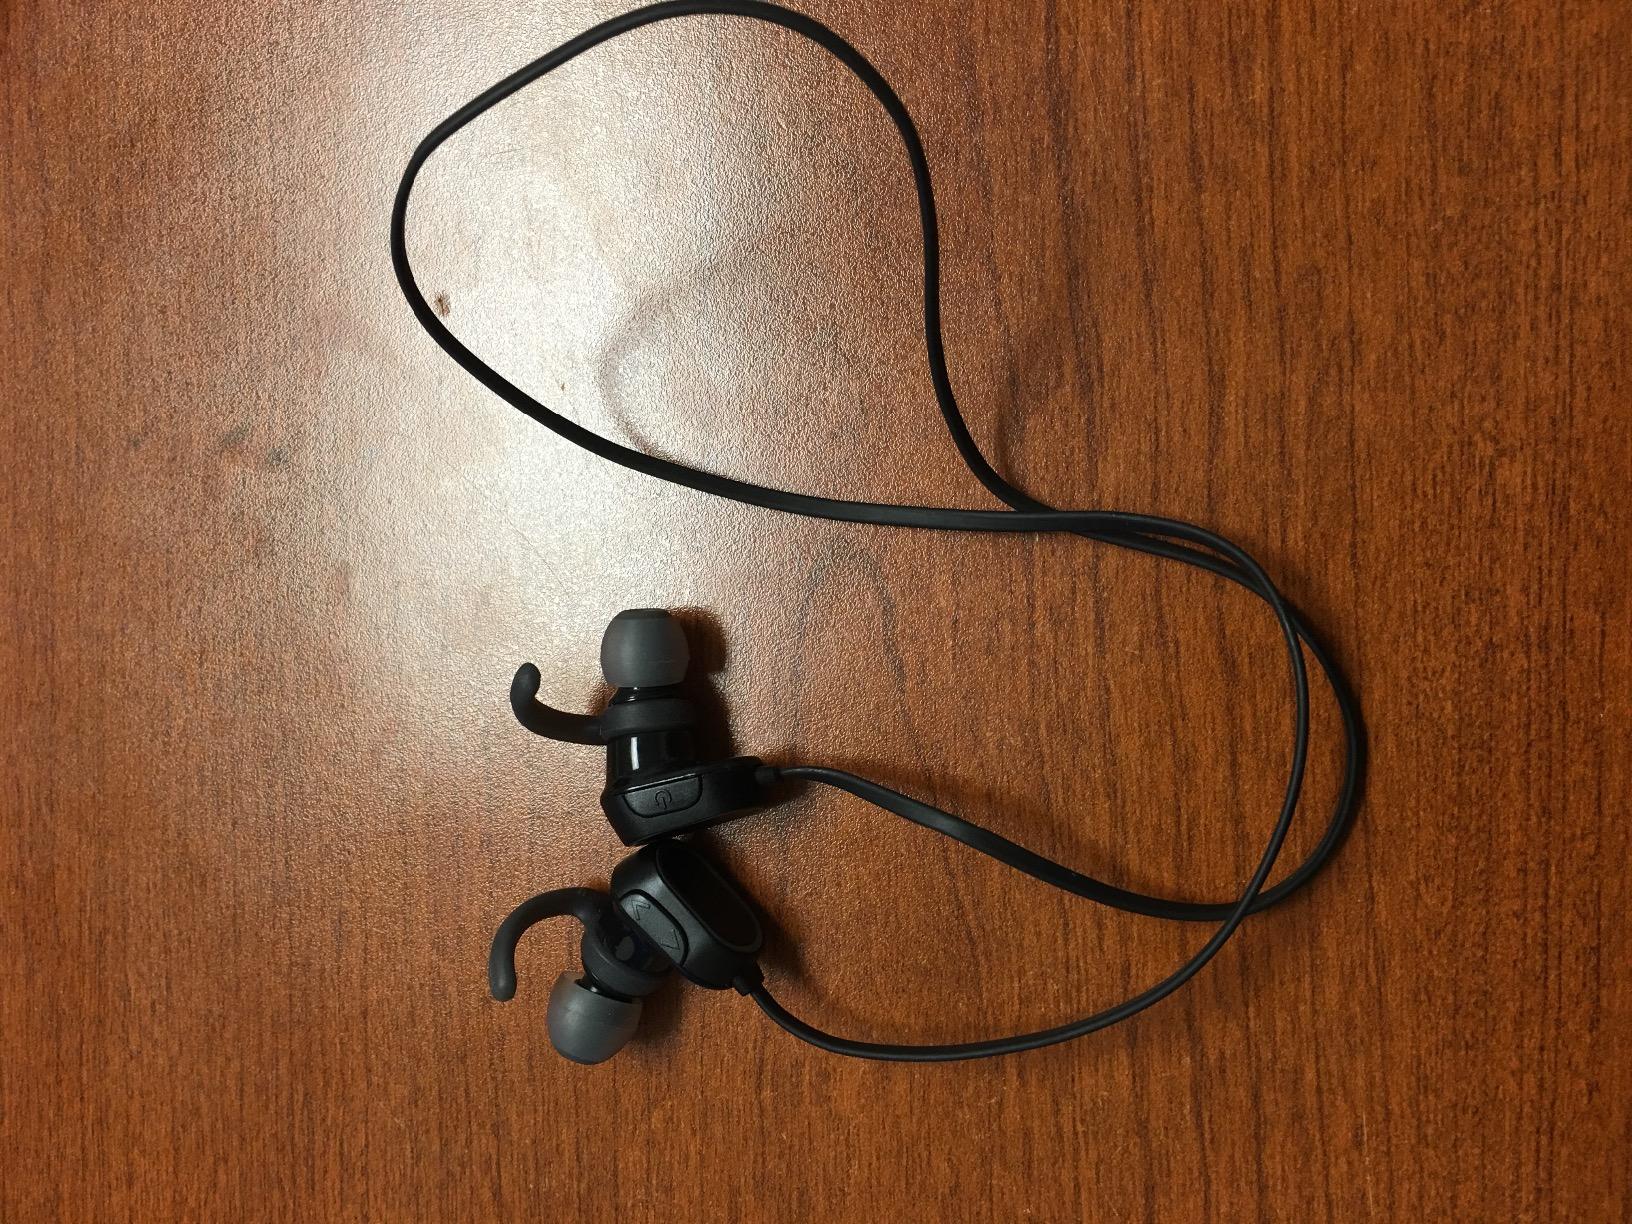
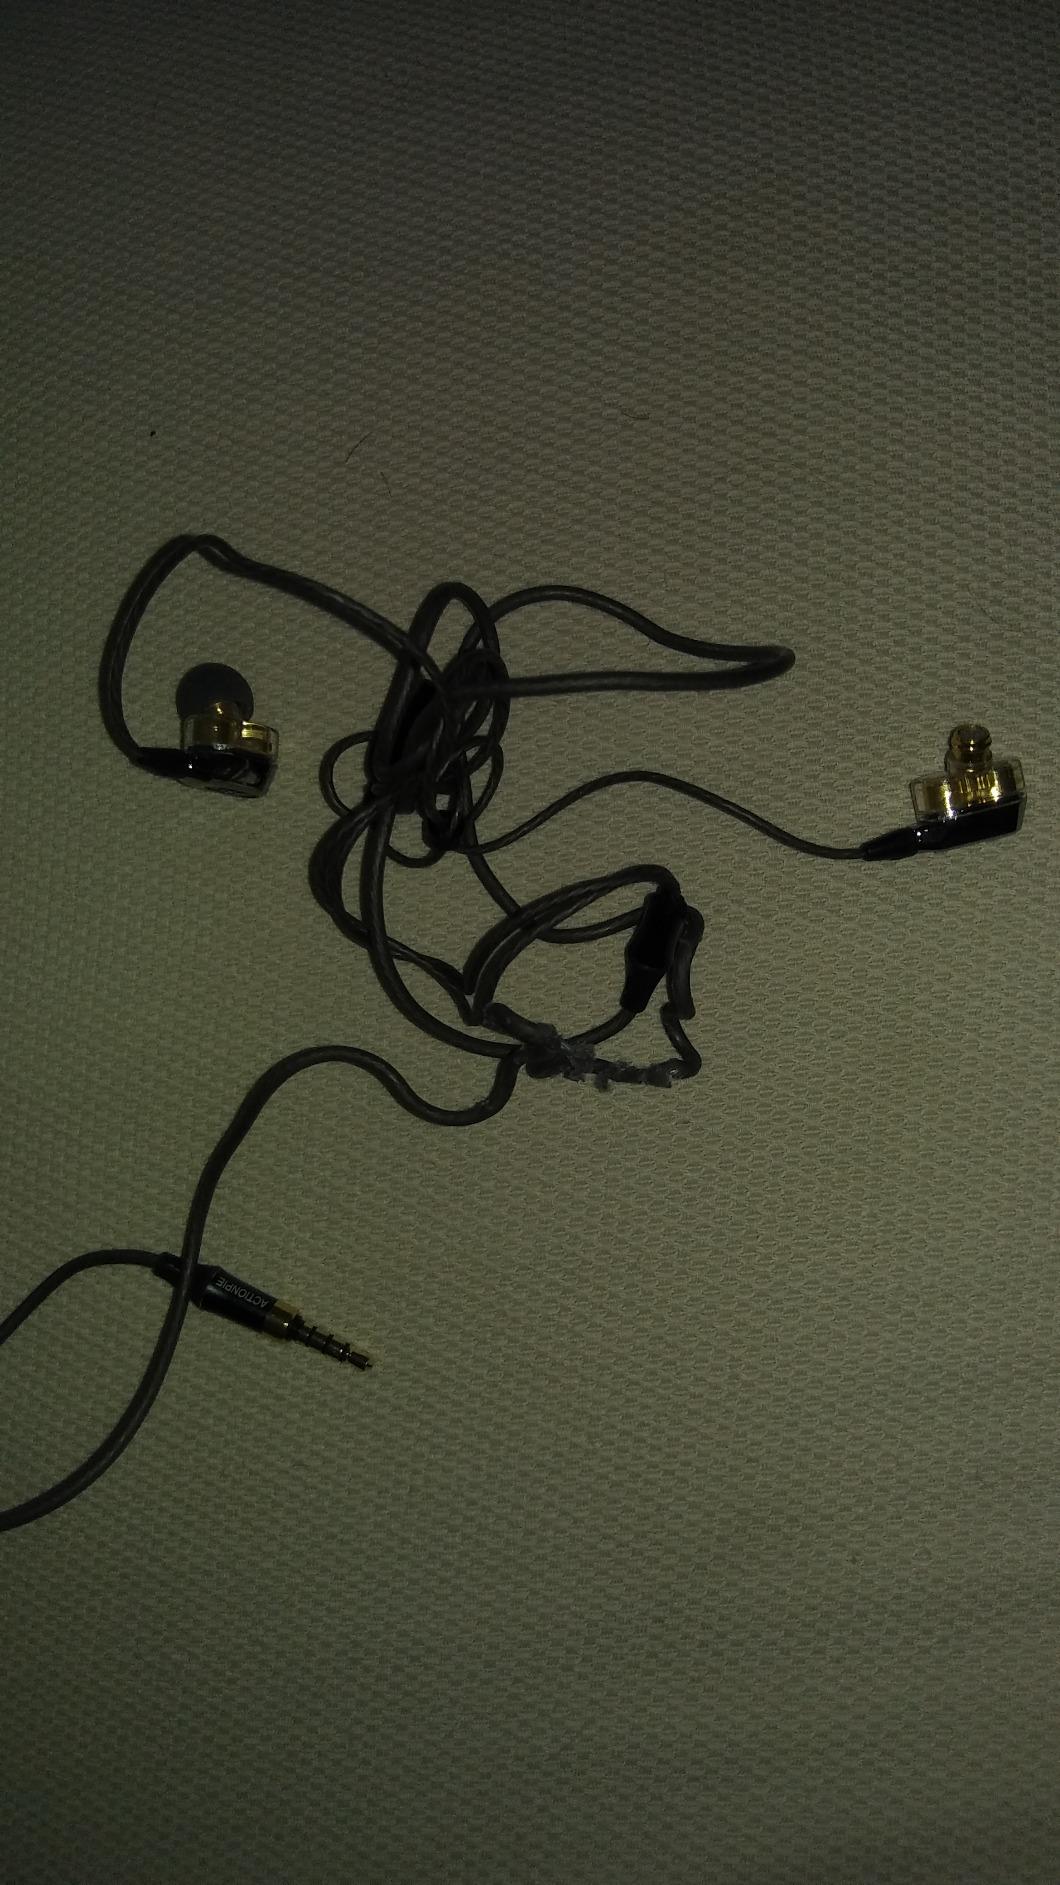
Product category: headphones
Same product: no